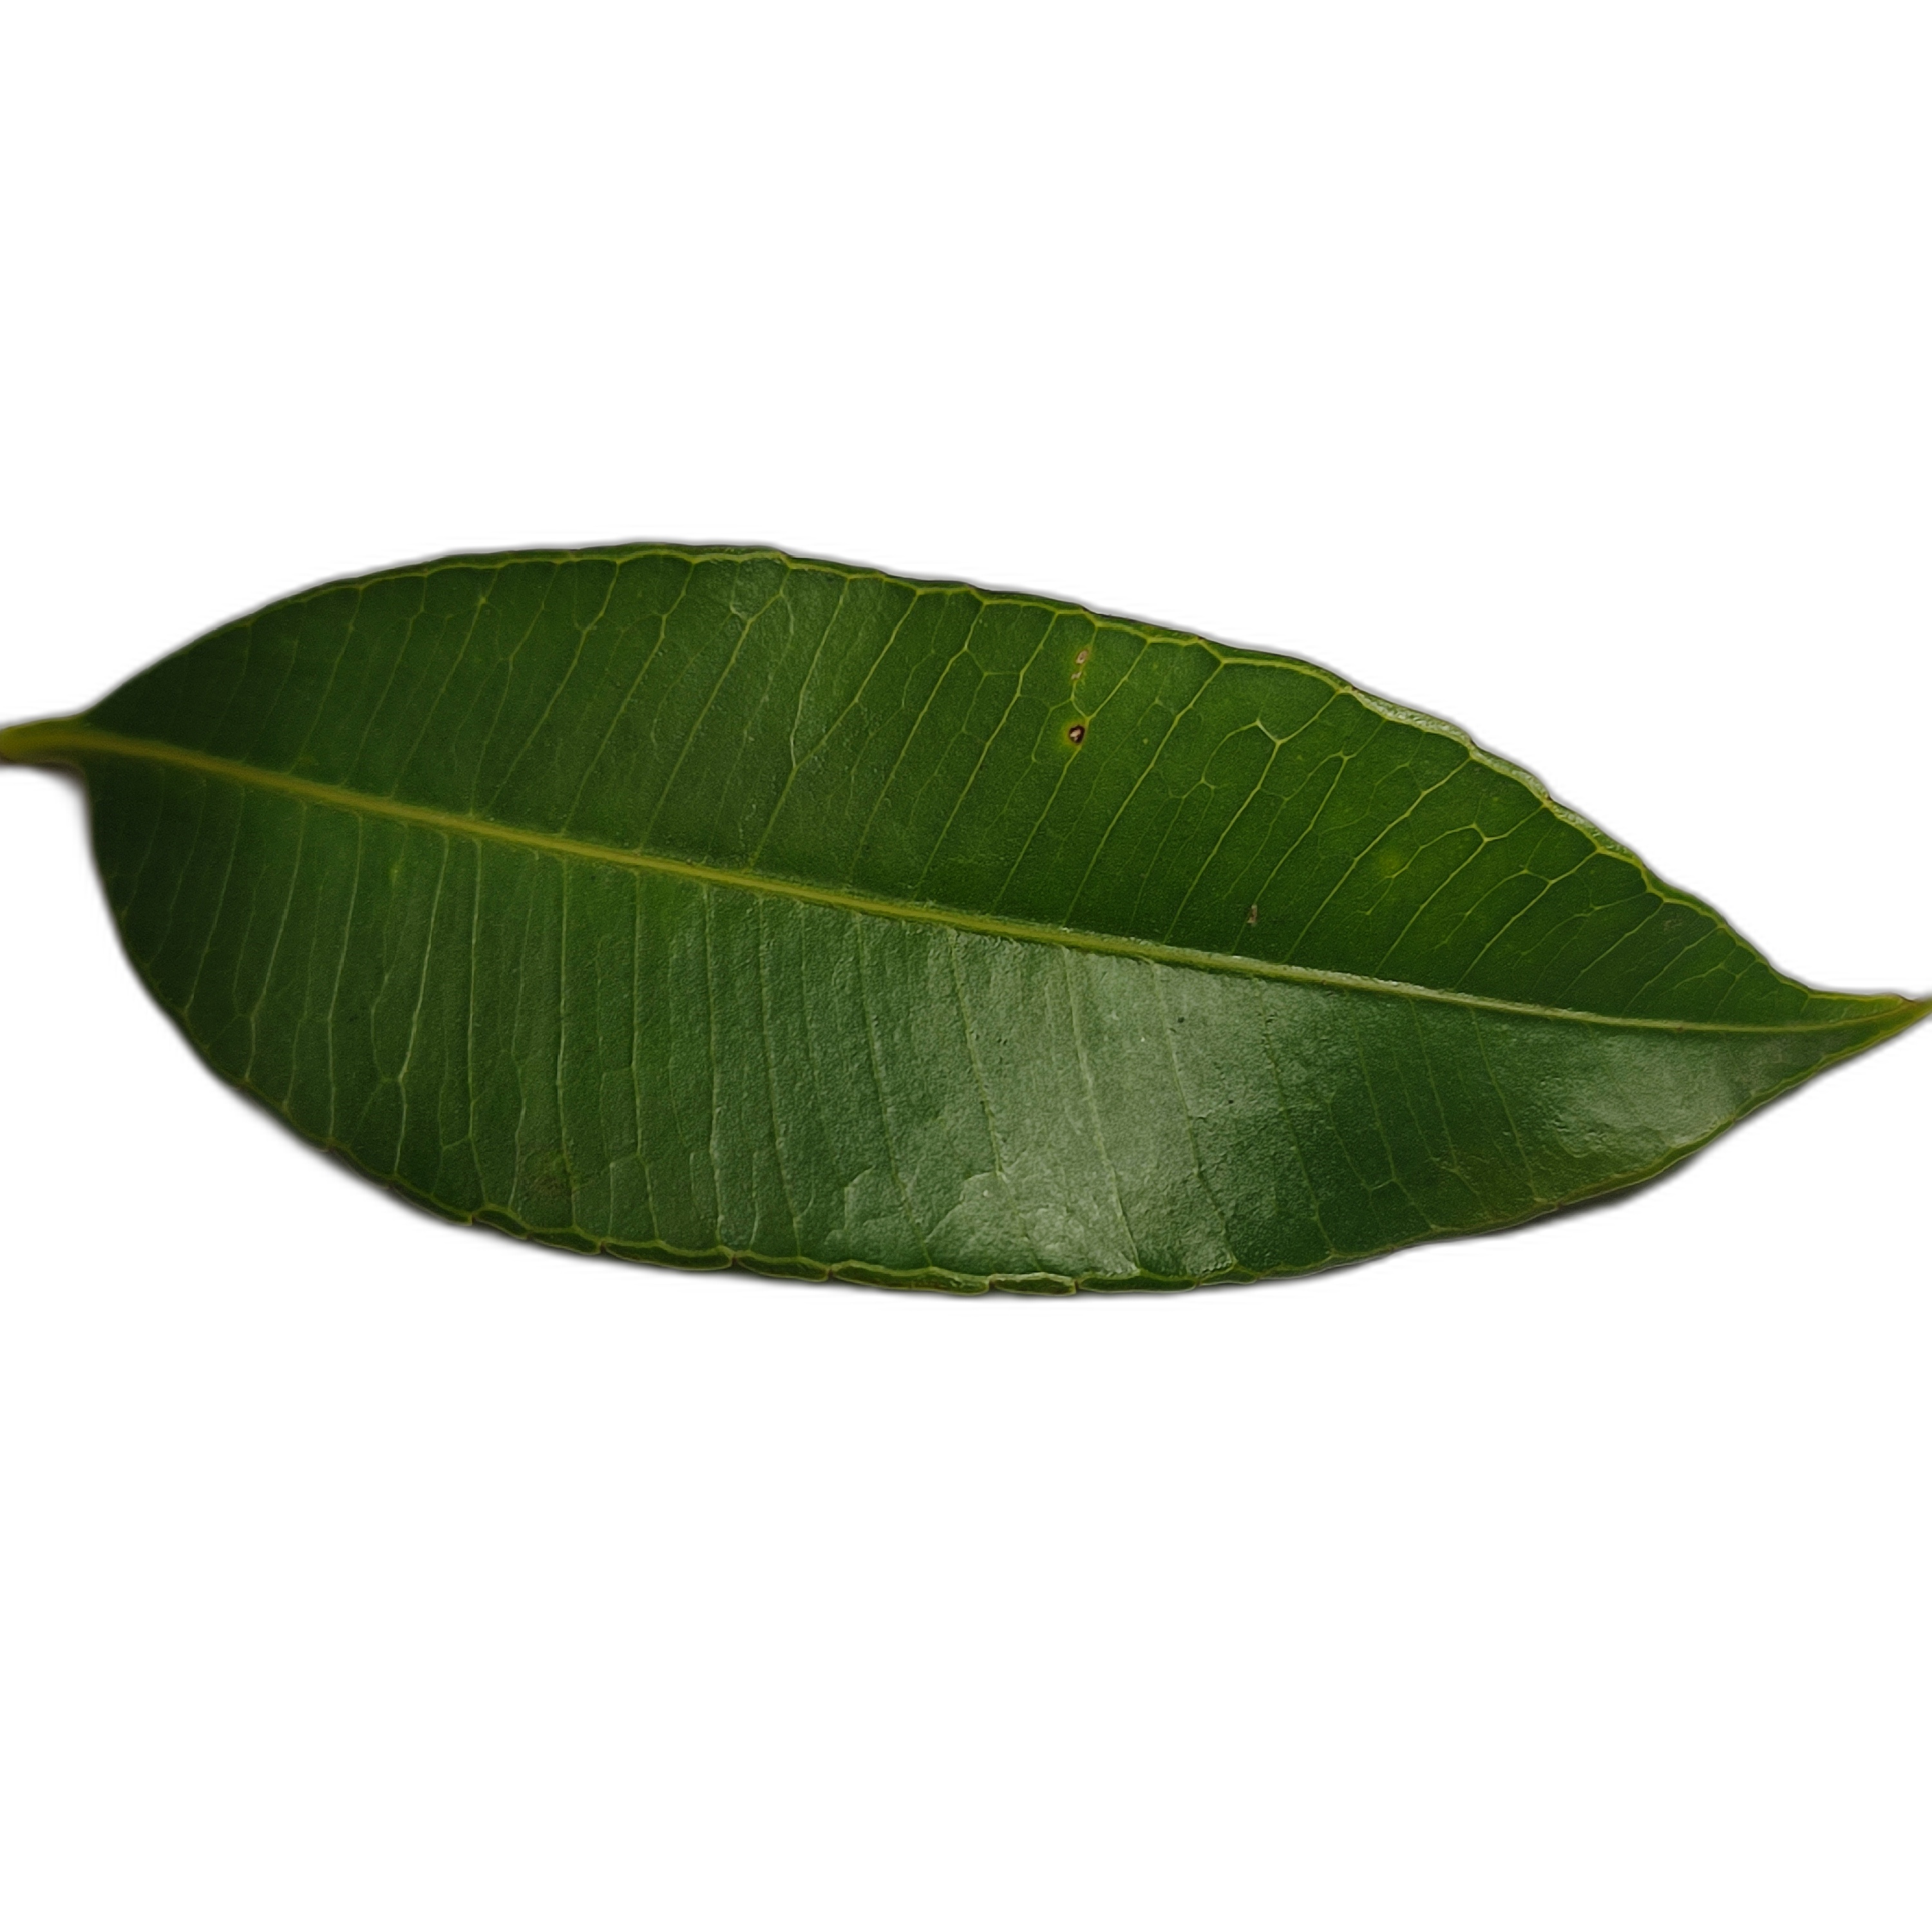
Label: healthy